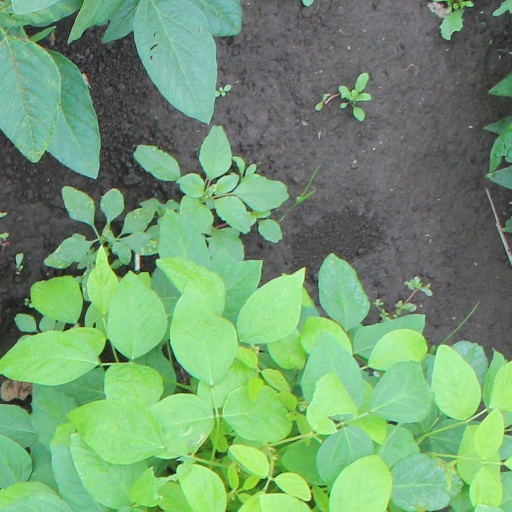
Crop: soybean